Merry Renk

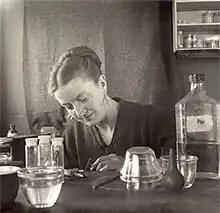
"Merry Renk, Jeweler, 1953" by Imogen Cunningham

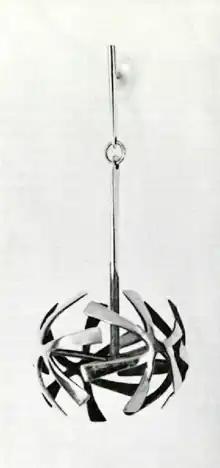
Gold spherical earring by Merry Renk

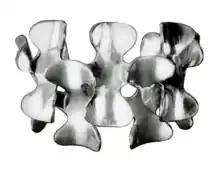

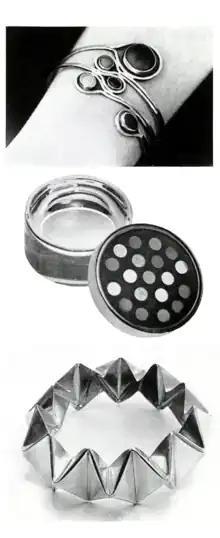
Silver bracelet set with shore pebbles; silver and gold unguent box with cut quartz set into plique-à-jour enamel lid; tiara forged from single strip of silver. by Merry Renk

Merry Renk (born Mary Ruth Gibbs; July 8, 1921 – June 17, 2012), also known as Merry Renk-Curtis, was an American jewelry designer, metalsmith, sculptor and painter. In 1951, she helped to found the Metal Arts Guild of San Francisco (MAG), and served as its president in 1954.